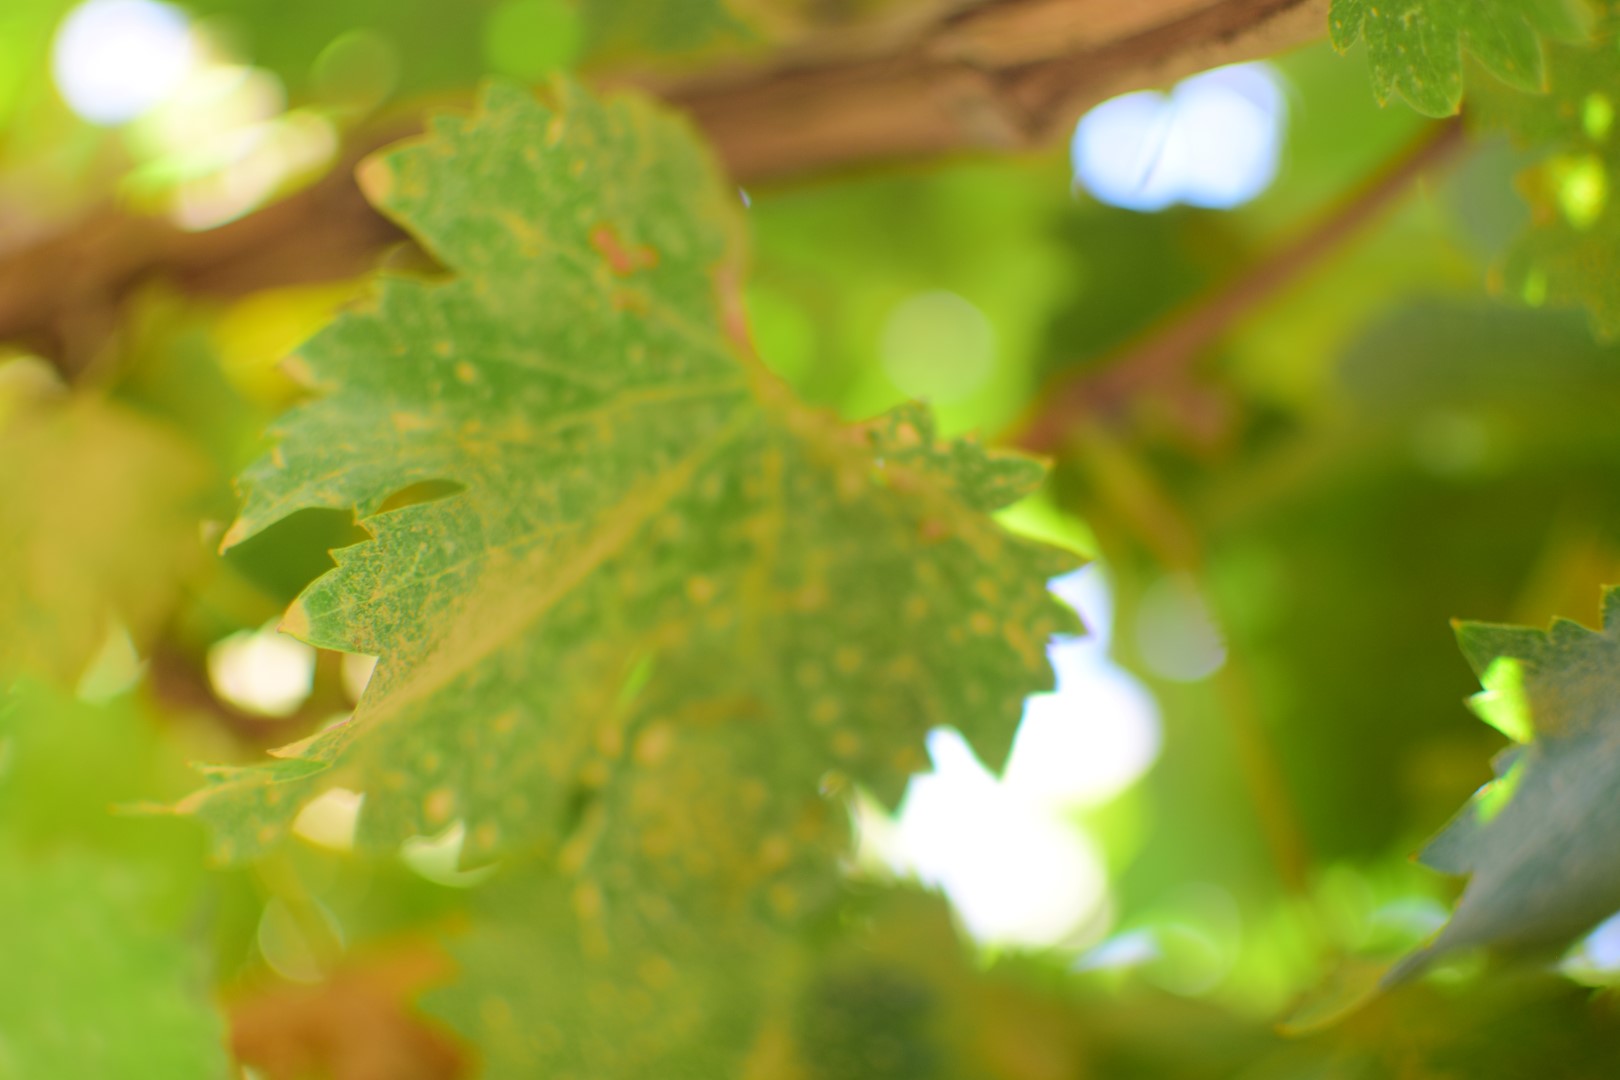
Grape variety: Shdah